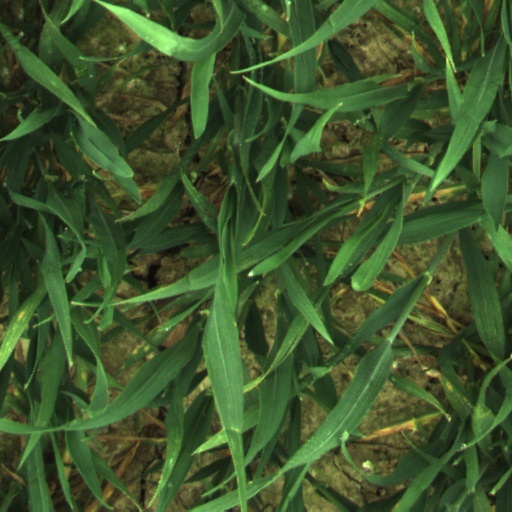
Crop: wheat